Echinolittorina

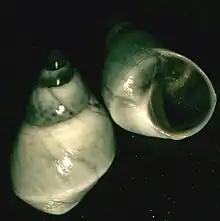
Two shells of "Echinolittorina paytensis"

According to the World Register of Marine Species (WoRMS), the following extant species with valid names are included within the genus "Echinolittorina":